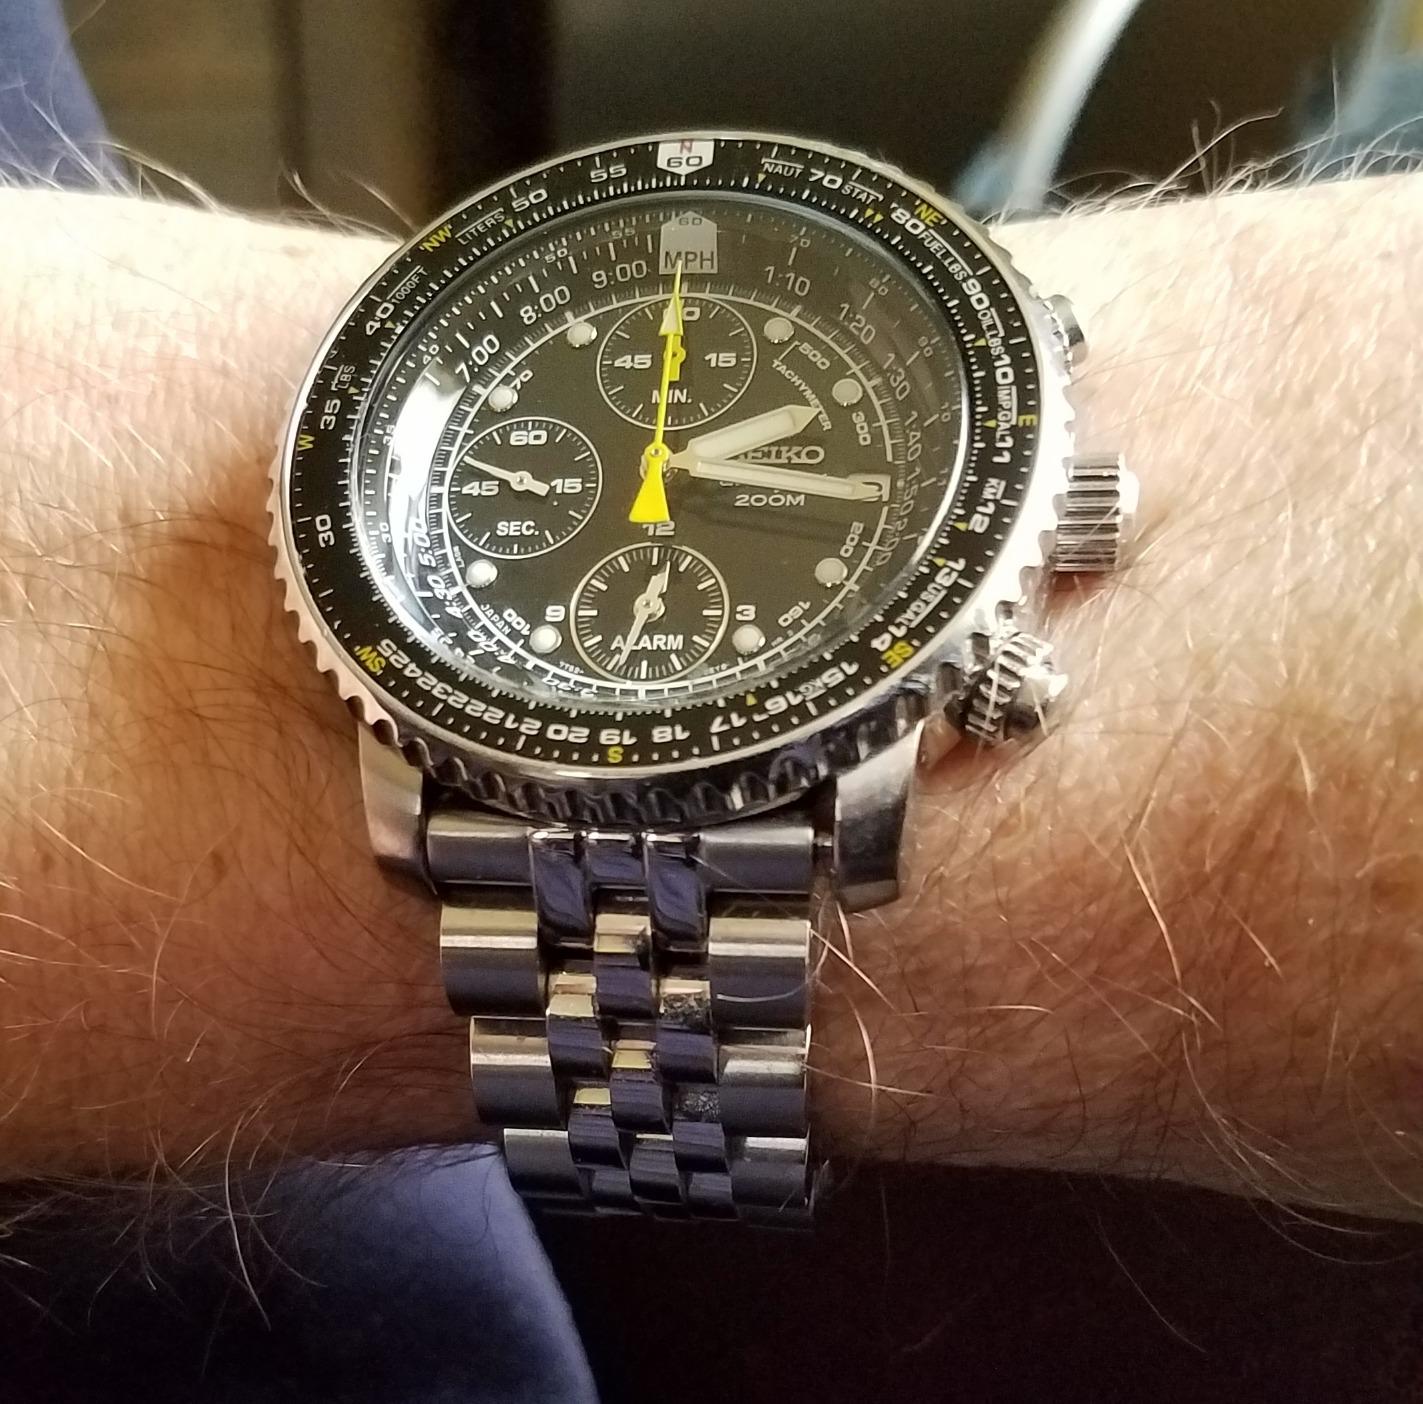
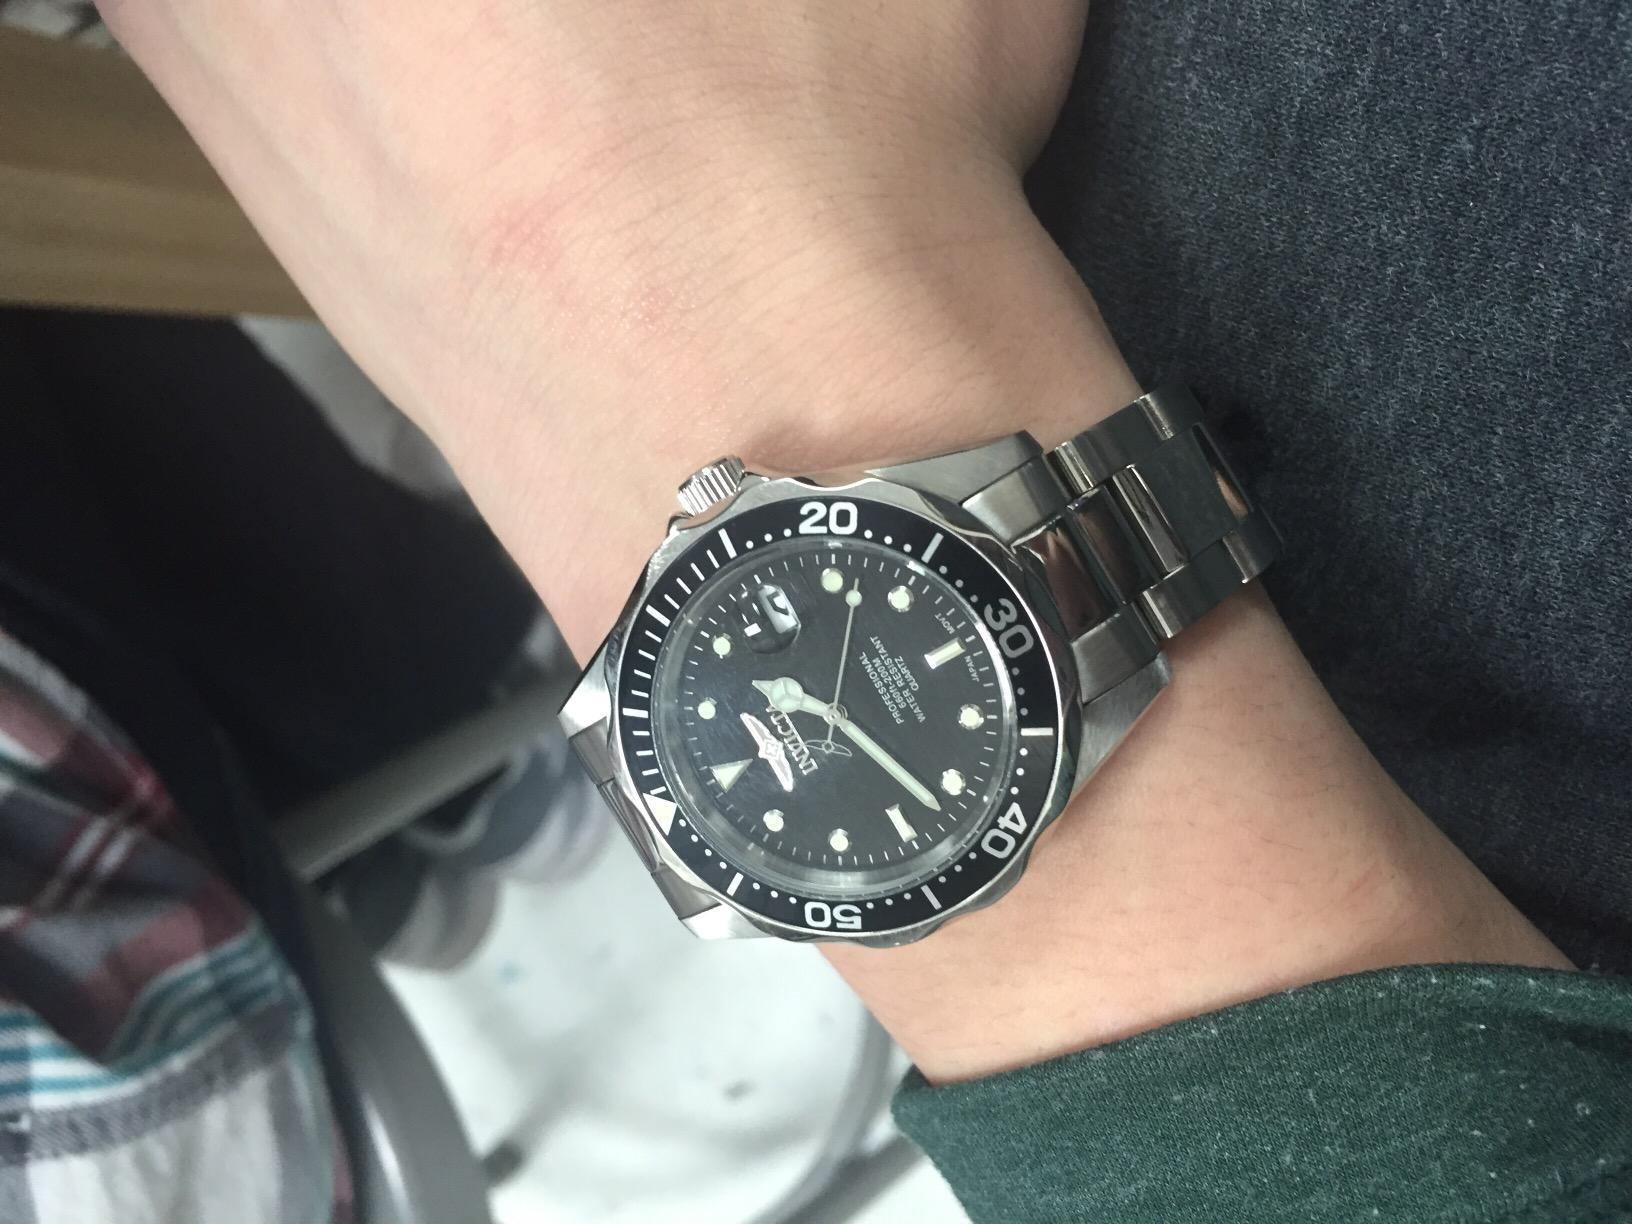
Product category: accessories_watch
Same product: no